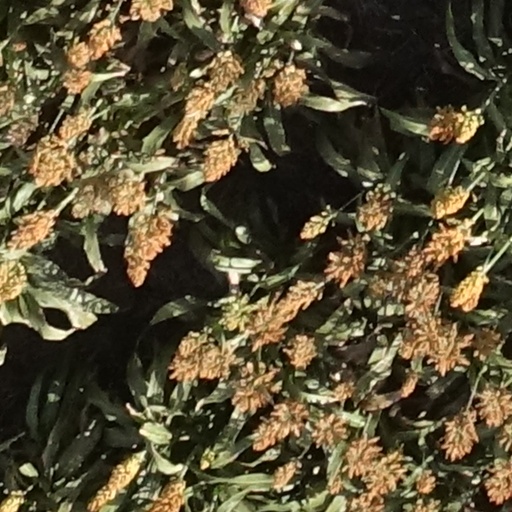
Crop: sorghum